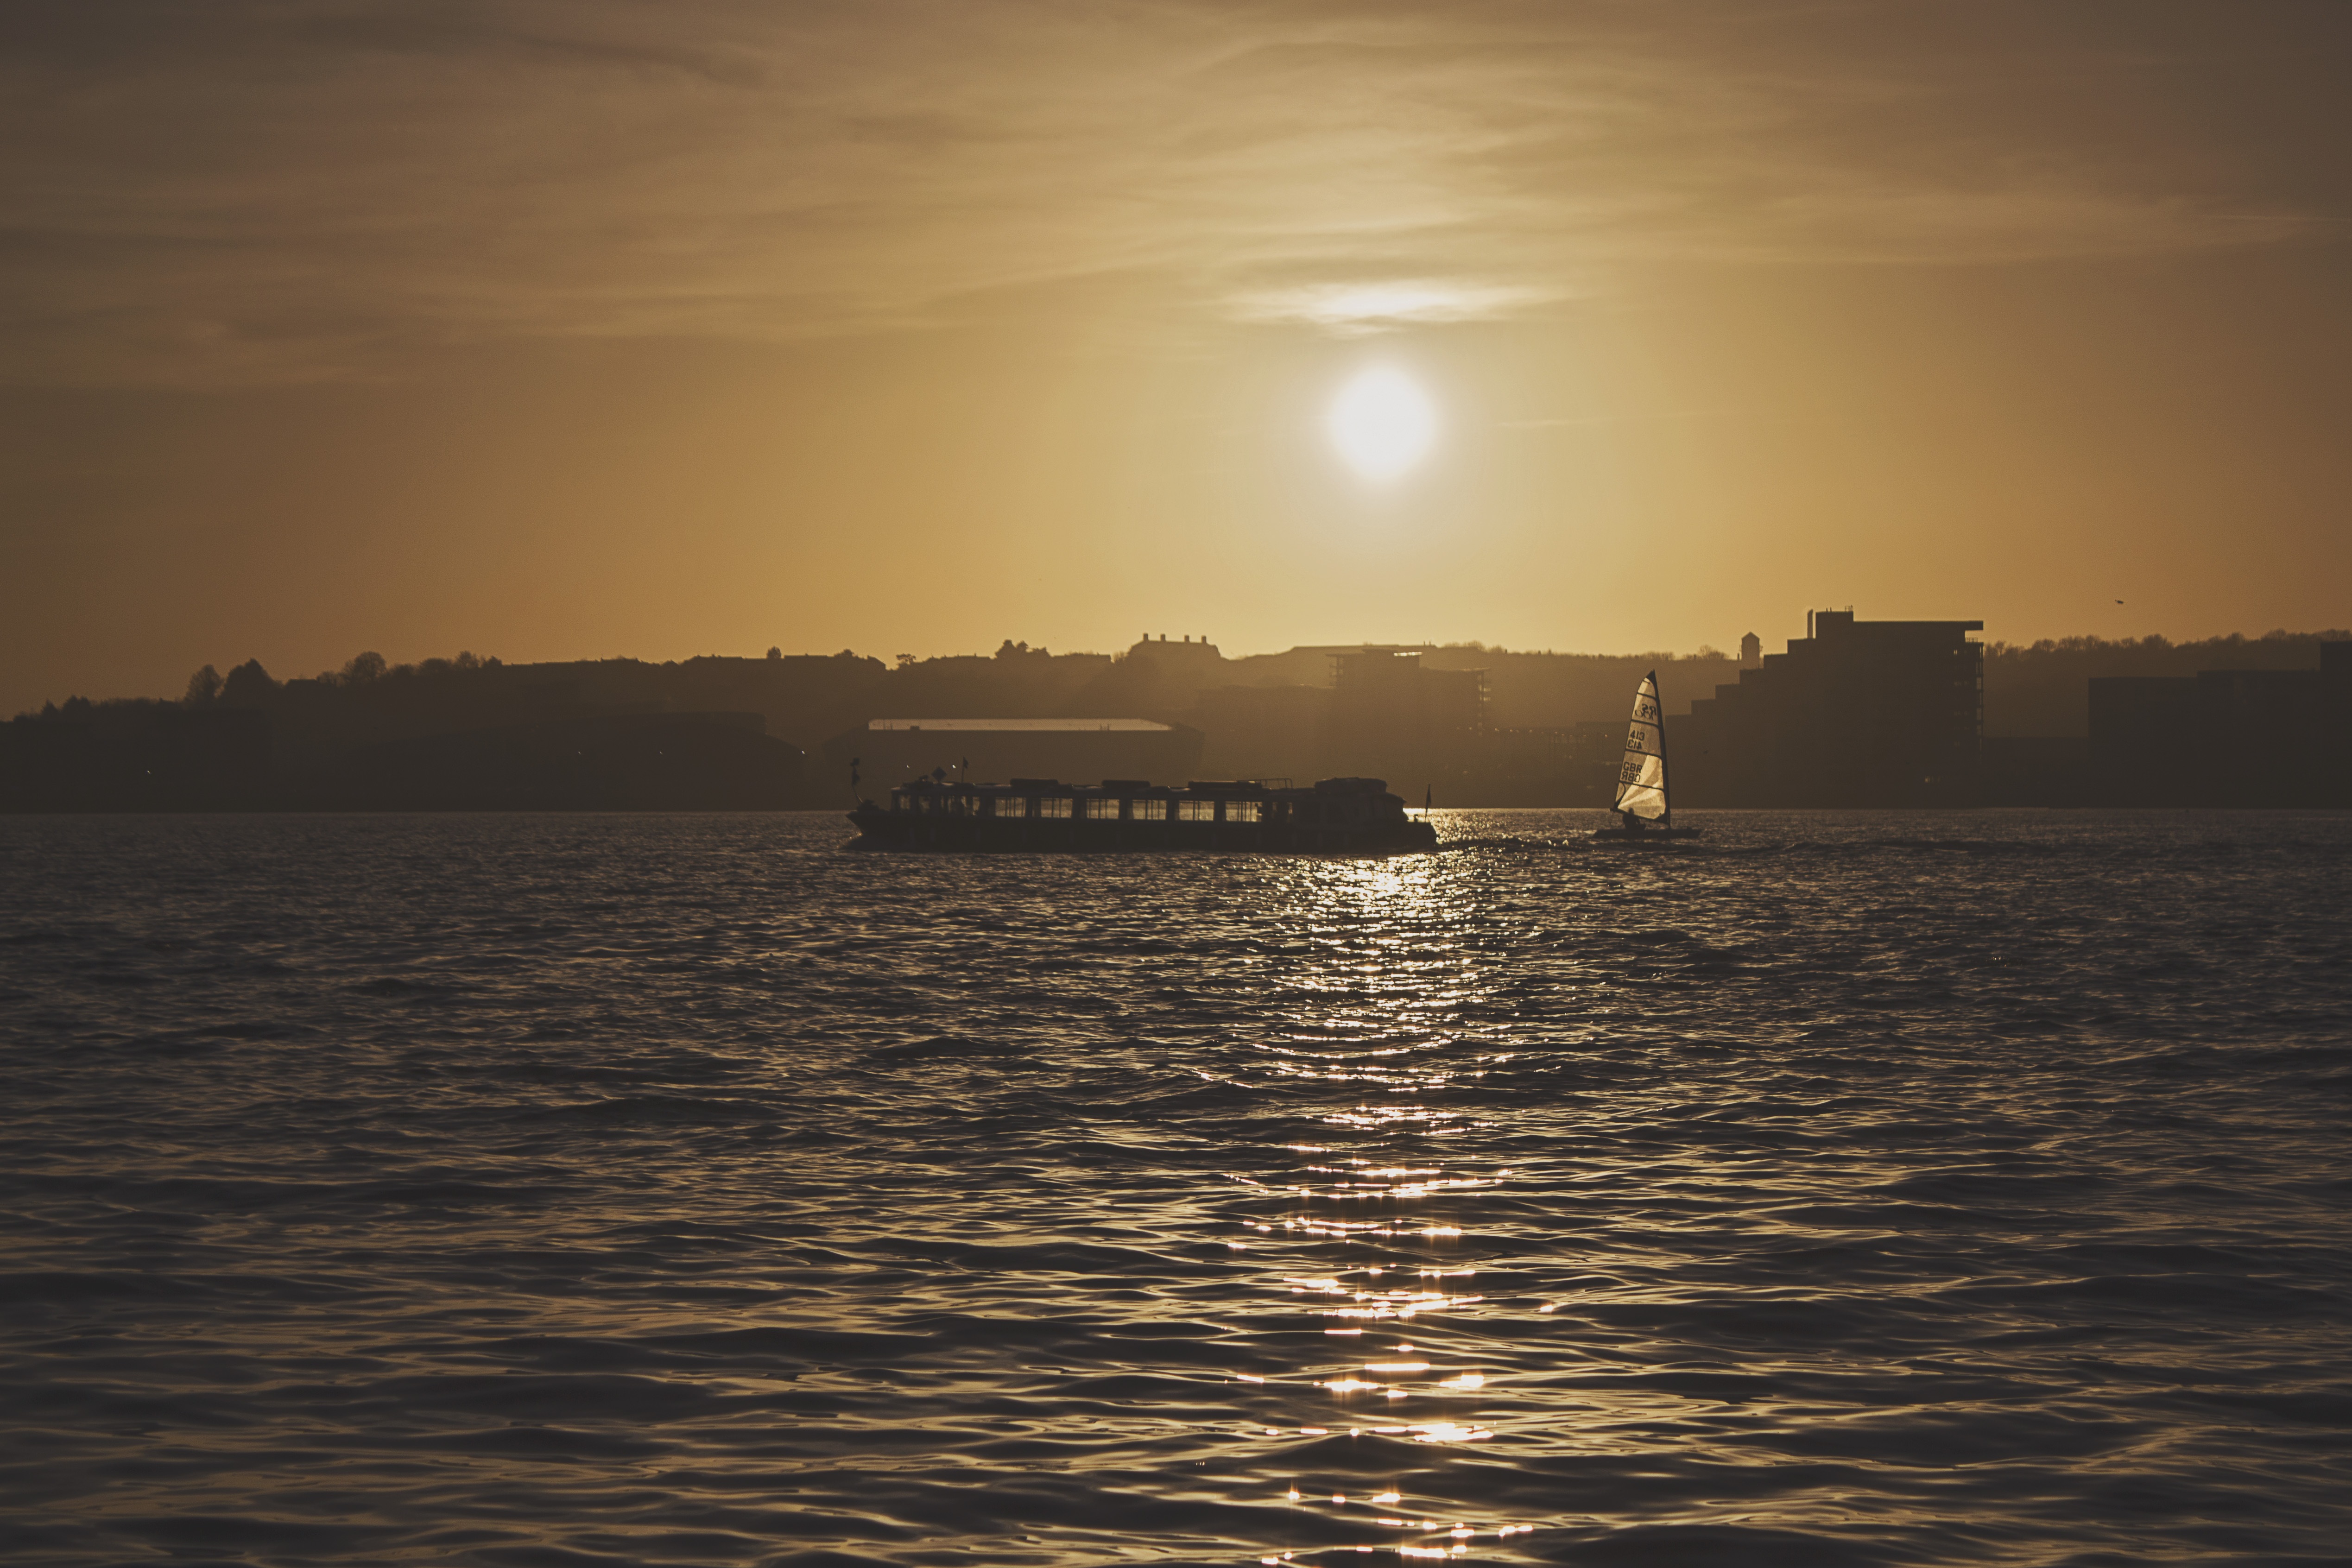
sea, coast, water, ocean, horizon, sky, sun, sunrise, sunset, sunlight, morning, shore, wave, dawn, dusk, evening, reflection, vehicle, bay, ships, sailboats, afterglow, atmospheric phenomenon